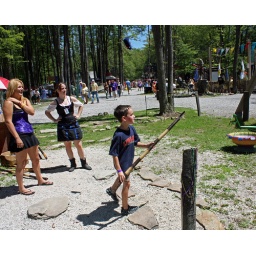
Ben tried a lacrosse throw to get the feathered bird in a pot--didn't work--you can see the bird over his head